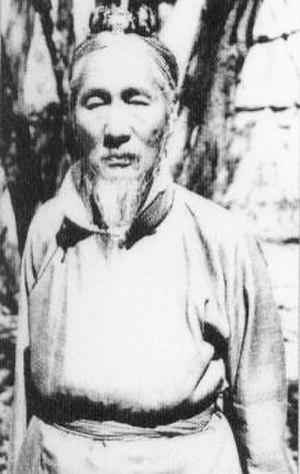
Lukhangwa, Lukangwa ou Loukhangwa, aussi appelé Tsewang Rabden, est un homme politique tibétain qui fut le premier ministre laïc du gouvernement tibétain au début de l’occupation chinoise du Tibet. Il s’est exilé en Inde, où il redevint le premier ministre du dalaï-lama.